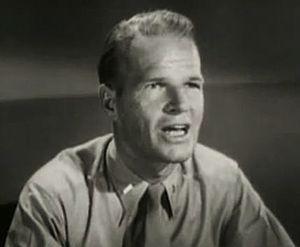
Louis Jean Heydt est un acteur américain, né le 17 avril 1903 à Montclair, mort le 29 janvier 1960 à Boston.